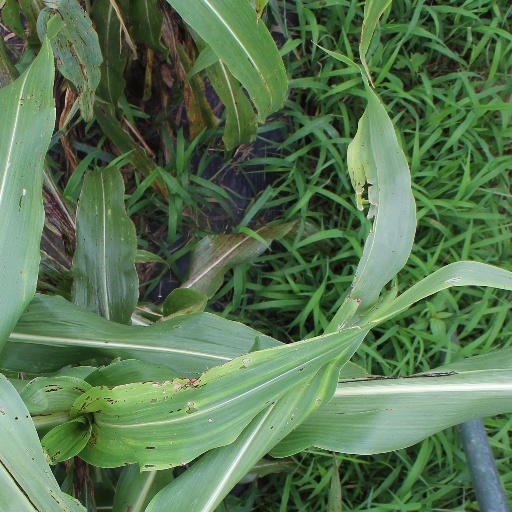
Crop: sorghum